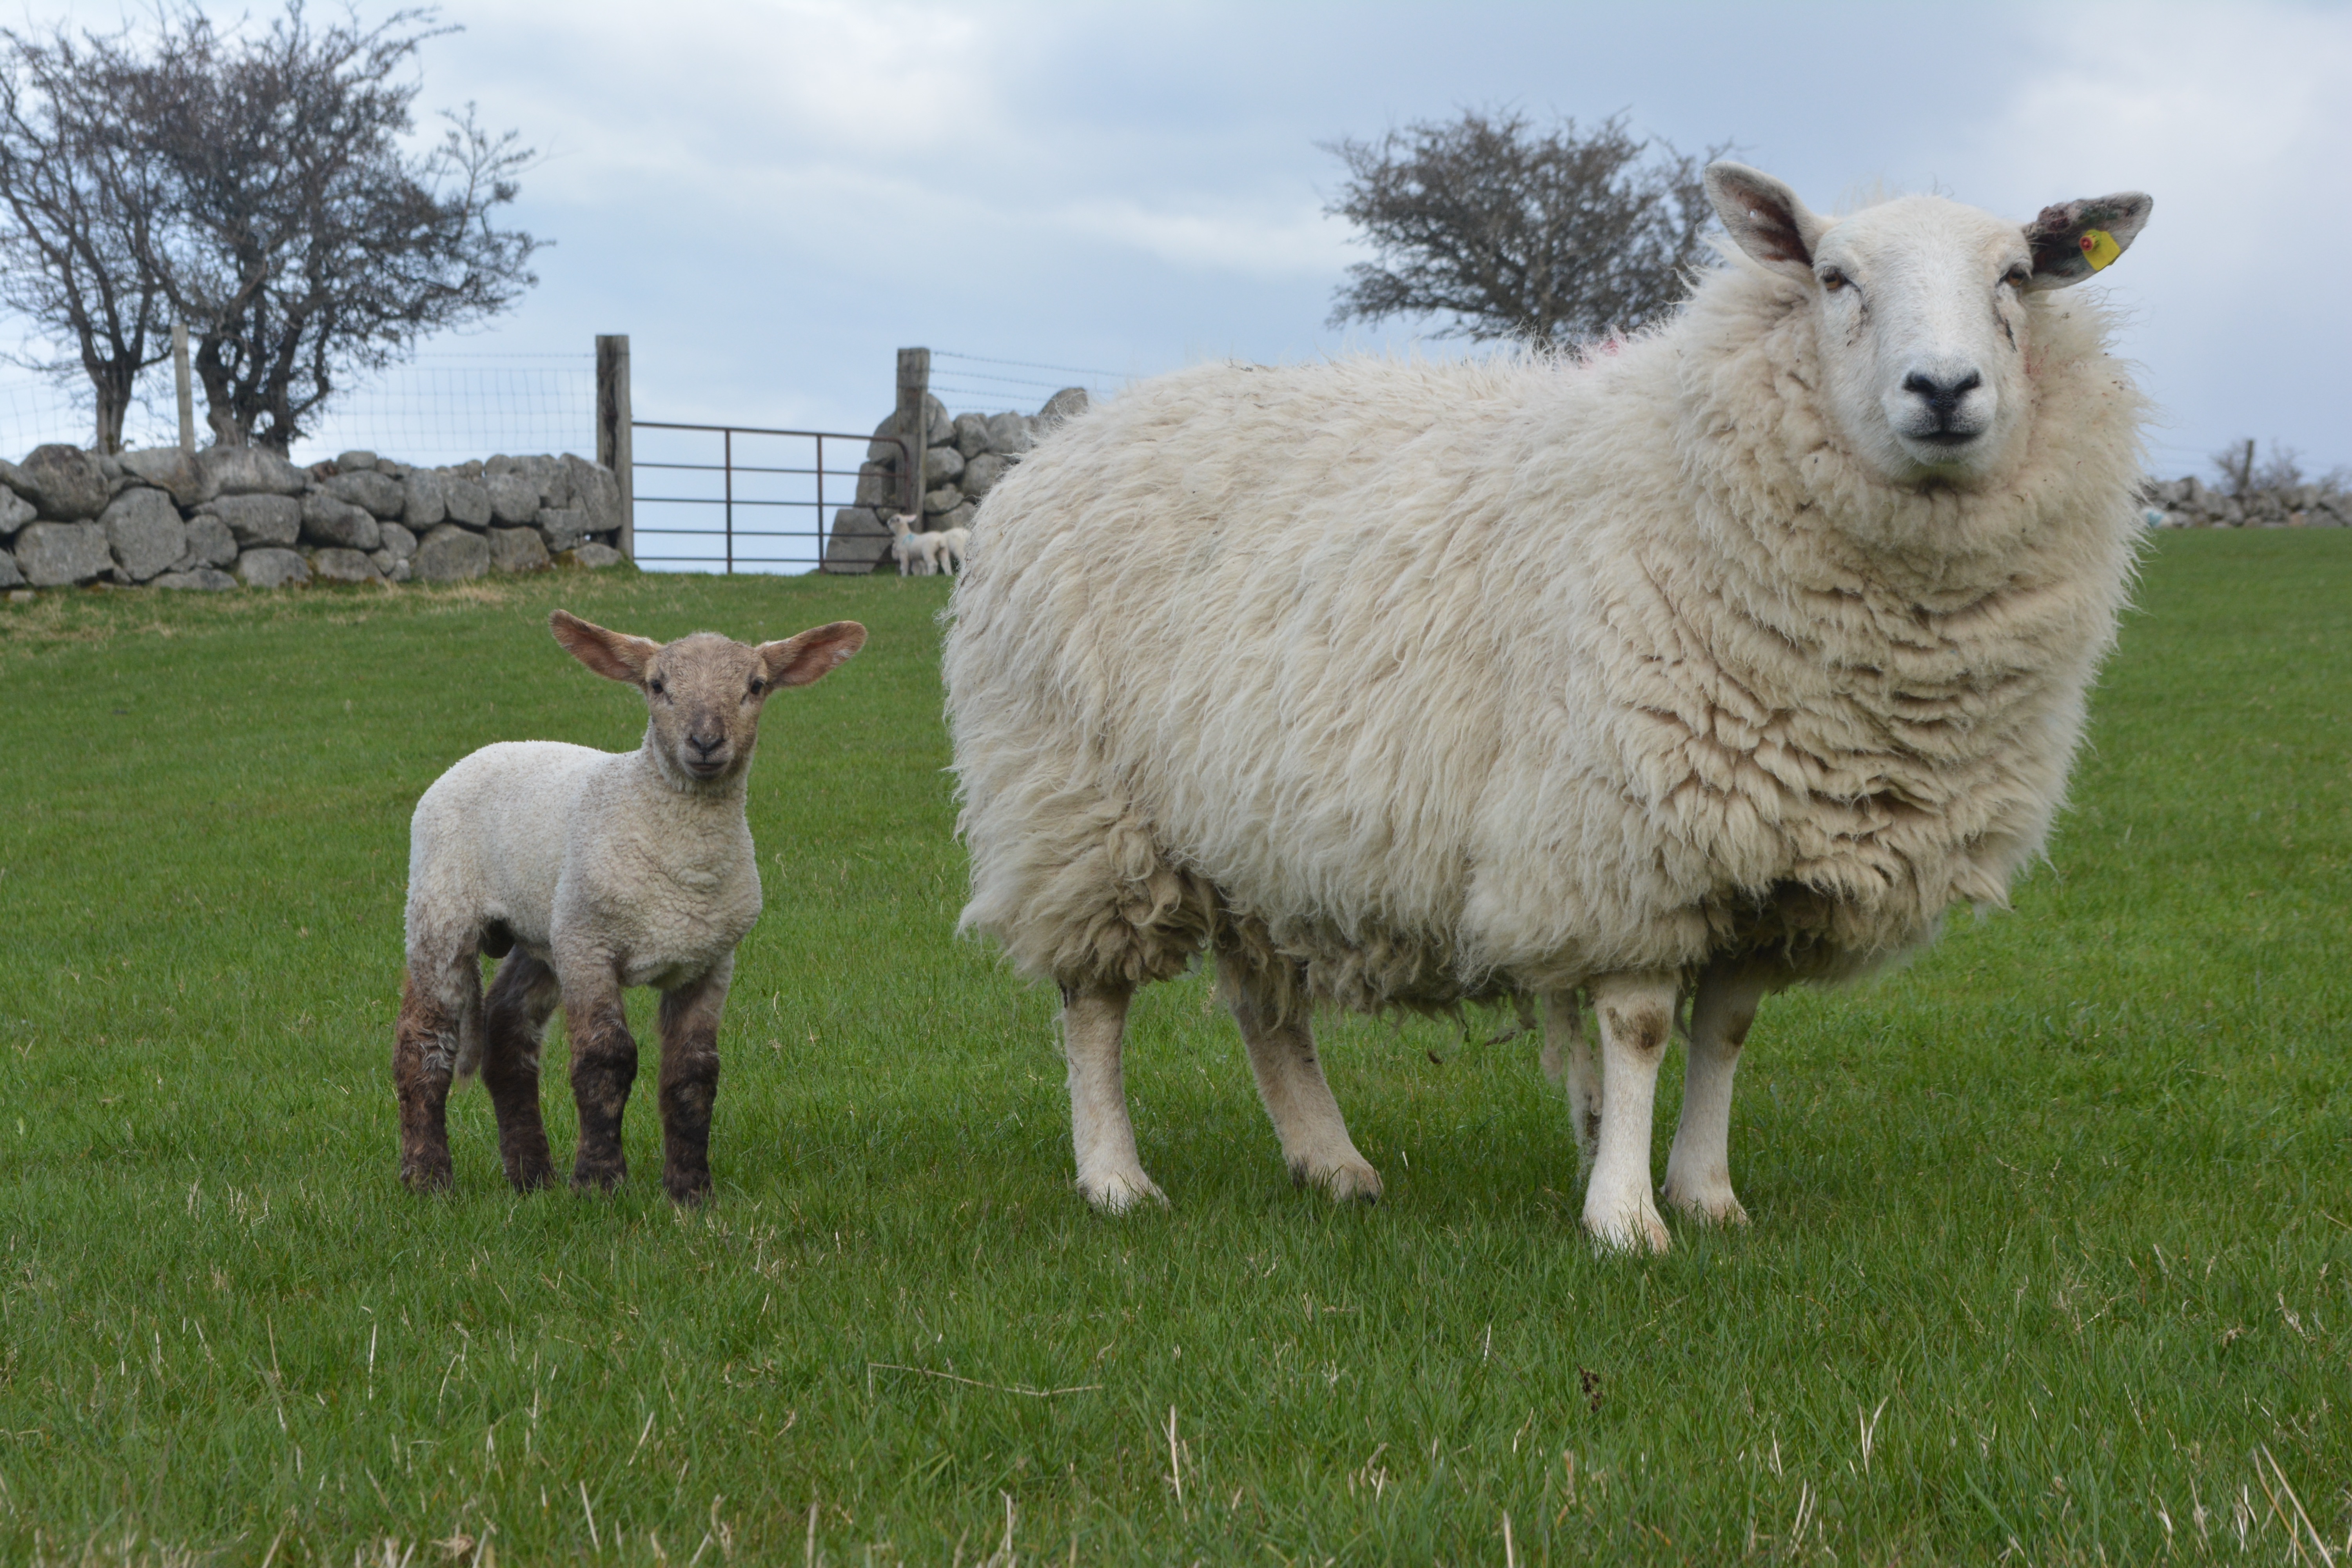
herd, pasture, grazing, sheep, mammal, fauna, grassland, vertebrate, sheeps, cow goat family